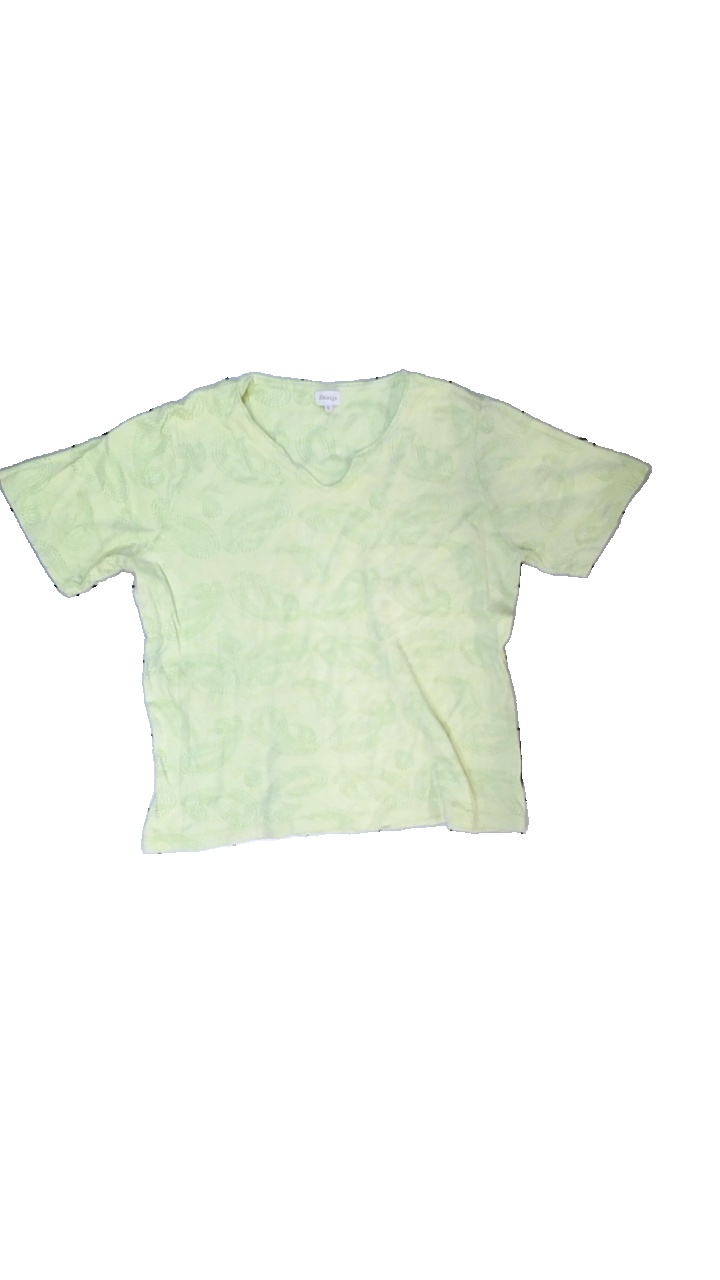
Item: T-shirt (Ladies)
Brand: Amalia
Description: grön t-shirt med paisley mönster, urtvättad
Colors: Green
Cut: Regular
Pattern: Other
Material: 100% cotton
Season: All
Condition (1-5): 2
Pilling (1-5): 2
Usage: Export
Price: <50